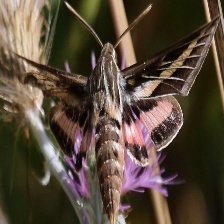
Species: WHITE LINED SPHINX MOTH